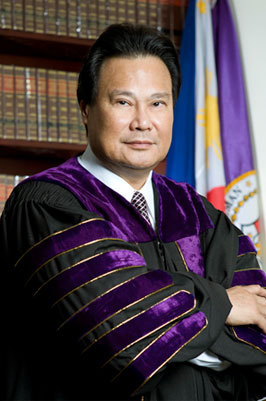
เรนาโต โคโรนา

|name = เรนาโต โคโรนา
|image = Renato Corona official portrait.jpg
|image_size = 250px
|office = ประธานศาลสูงสุดแห่งฟิลิปปินส์
|appointer = Gloria Macapagal-Arroyo|กลอเรีย มาคาปากัล-อาร์โรโย
|term_start = 17 พฤษภาคม 2553
|term_end = 29 พฤษภาคม 2555
|predecessor = Reynato Puno|เรย์นาโต ปูโน
|successor = Antonio Carpio|อันโตนิโอ คาร์ปิโอ (รักษาการ)
|office1 = ตุลาการสมทบในศาลสูงสุดแห่งฟิลิปปินส์
|appointer1 = กลอเรีย มาคาปากัล-อาร์โรโย
|term_start1 = 9 เมษายน 2545
|term_end1 = 17 พฤษภาคม 2553
|predecessor1 = Arturo Buena|อาร์ตูโร บูเอนา
|successor1 = Maria Lourdes Sereno|มาเรีย เลาวร์เดส เซเรโน
|office2 = Chief of Staff (Philippines)|รัฐมนตรีประจำสำนักนายกรัฐมนตรีแห่งฟิลิปปินส์
|president2 = กลอเรีย มาคาปากัล-อาร์โรโย
|term_start2 = 20 มกราคม 2544
|term_end2 = 9 เมษายน 2545
|predecessor2 = Aprodicio Laquian|อาโปรดิกิโอ ลาเควียน
|successor2 = Rigoberto Tiglao|ริโกเบอร์โต ทิกลาโอ
|birth_date = 15 ตุลาคม 2491 ()
|birth_place = Tanauan, Batangas|ทานาอวน ประเทศฟิลิปปินส์|ฟิลิปปินส์
|spouse = คริสตินา รอโก
เรนาโต ซี. โคโรนา (Renato C. Corona; 15 ตุลาคม 2491 – ) เป็นประธานศาลสูงสุดแห่งฟิลิปปินส์|ประธานศาลสูงสุดคนที่ยี่สิบสามแห่งประเทศฟิลิปปินส์|ฟิลิปปินส์ เดิมGloria Macapagal-Arroyo|กลอเรีย มาคาปากัล-อาร์โรโย ประธานาธิบดีฟิลิปินส์|ประธานาธิบดี ตั้งให้เป็นตุลาการสมทบในศาลสูงสุดแห่งฟิลิปปินส์|ตุลาการสมทบในศาลสูงสุดตั้งแต่วันที่ 9 เมษายน 2545 ต่อมาเมื่อReynato Puno|เรย์นาโต ปูโน (Reynato Puno) พ้นจากตำแหน่งประธานศาลสูงสุด เขาจึงได้เลื่อนสู่ตำแหน่งนั้นตั้งแต่วันที่ 12 พฤษภาคม 2553
โคโรนานั้นเดิมเป็นอาจารย์คณะนิติศาสตร์ นักกฎหมายเอกชน และรัฐมนตรีในคณะรัฐมนตรีฟิลิปปินส์|คณะรัฐมนตรีของFidel V. Ramos|ฟิเดล วี. รามอส กับของกลอเรีย อาร์โรโย ก่อนได้รับแต่งตั้งเข้าสู่ศาลสูง
ครั้นวันที่ 12 ธันวาคม 2554 เขาถูกสภาผู้แทนราษฎรฟิลิปปินส์|สภาผู้แทนราษฎรร้องขับจากตำแหน่งประธานศาลสูงสุด ต่อมาวันที่ 29 พฤษภาคม 2555 วุฒิสภาฟิลิปปินส์|วุฒิสภาชี้ขาดว่า เขามีความผิดฐานไม่แถลงทรัพย์สิน หนี้สิน และมูลค่าสุทธิ ตามความในข้อ 2 แห่งคำร้องขับเรนาโต โคโรนา ออกจากตำแหน่งประธานศาลสูงสุด|คำร้องขับออกจากตำแหน่ง
== ภูมิหลัง ==
โคโรนาเกิดเมื่อวันที่ 15 ตุลาคม 2491 ณ Tanauan, Batangas|อำเภอทานาอวน Batangas|จังหวัดบาทังกัส ประเทศฟิลิปปินส์ สมรสกับคริสตินา โคโรนา (Christina Corona) หรือชื่อสกุลเดิมว่า รอโก (Roco) มีบุตรด้วยกันสามคน และมีหลานอีกหกคน
== การศึกษา ==
=== คุณวุฒิ ===
ในปี 2513 โคโรนาสำเร็จเป็นศิลปศาสตรบัณฑิตจากAteneo de Manila University|มหาวิทยาลัยอาเตเนโอเดมะนิลา (Ateneo de Manila University) ครั้งเป็นนักศึกษา เขาได้ทำหน้าที่เป็นบรรณาธิการหนังสือพิมพ์นักศึกษาเรียก "The GUIDON|เดอะกีด็อน (The GUIDON)" ด้วย ต่อมาในปี 2517 จึงสำเร็จเป็นนิติศาสตรบัณฑิตจากAteneo Law School|คณะนิติศาสตร์ มหาวิทยาลัยอาเตเนโอ (Ateneo Law School) และการสอบเนติบัณฑิตฟิลิปปินส์|สอบเนติบัณฑิตผ่าน ได้คะแนนร้อยละ 84.6 นับเป็นที่ยี่สิบห้าจากผู้สอบทั้งหมดหนึ่งพันเก้าร้อยหกสิบห้าคน
ลุปี 2524 Harvard Law School|คณะนิติศาสตร์ มหาวิทยาลัยฮาร์วาร์ด (Harvard Law School) ตกลงรับเขาเข้าศึกษานิติศาสตรมหาบัณฑิต และเขาสำเร็จการศึกษาได้ปริญญานั้นในปีถัดมา ต่อมา จึงสำเร็จเป็นนิติศาสตรดุษฎีบัณฑิตเกียรตินิยมอันดับหนึ่งจากUniversity of Santo Tomas|มหาวิทยาลัยซันโตโทมัส (University of Santo Tomas) และได้รับเลือกเป็นตัวแทนเพื่อนร่วมห้องกล่าวคำอำลาในพิธีประสาทปริญญาบัตรด้วย
=== ข้อโต้เถียงเรื่องปริญญาดุษฎีบัณฑิต ===
วันที่ 22 ธันวาคม 2554 มาริเตส วีทัก (Marites Vitug) นักข่าวออนไลน์ประจำเว็บไซต์แร็ปเปลอร์.คอม (Rappler.com) ลงบทความอ้างว่า มหาวิทยาลัยซันโตโทมัส "คงแหกระเบียบตัวเองเสียแล้ว" ในการที่ได้มอบปริญญาดุษฎีบัณฑิตสาขากฎหมายแพ่งให้แก่โคโรนา ทั้งยังได้อนุมัติคุณวุฒิต่าง ๆ ให้แก่เขาด้วย วีทักว่า โคโรนาไม่ได้ส่งวาทนิพนธ์สำหรับสำเร็จการศึกษาชั้นดุษฎีบัณฑิตของเขาตามที่มหาวิทยาลัยกำหนดไว้เป็นระเบียบสำหรับคนทั้งปวงที่ประสงค์จะได้ปริญญาดุษฎีบัณฑิต เธอยังว่า โคโรนาเรียนนานเกินอนุญาต เพราะมหาวิทยาลัยกำหนดว่า ผู้ศึกษาชั้นดุษฎีบัณฑิตต้องสำเร็จการศึกษาภายในห้าปีแต่ไม่เกินเจ็ดปีเป็นอย่างสูง แต่ตามที่โคโรนาให้สัมภาษณ์ไว้เองปรากฏว่า เขาเริ่มทำงานส่งอาจารย์ในชั้นดุษฎีบัณฑิตเมื่อปี 2543 หรือ 2544 ทว่า มาจบการศึกษาเอาในเดือนเมษายน 2554 ทั้งยังได้เป็นหนึ่งในบัณฑิตหกคนที่ได้รับเกียรติยศสูงสุดในการเฉลิมฉลองเนื่องในโอกาสมหาวิทยาลัยซันโตโทมัสครบสี่ร้อยปี|พิธีเฉลิมฉลองวันครบรอบสี่ร้อยปีของมหาวิทยาลัยด้วย
บัณฑิตวิทยาลัย มหาวิทยาลัยซันโตโทมัส ออกแถลงการณ์บอกปัดว่ามิได้ละเมิดระเบียบตนเองเพื่อเอื้อประโยชน์ให้แก่โคโรนา โดยเสริมว่า โคโรนาได้ลงทะเบียนเรียนวิชาบังคับทั้งปวงเพื่อสำเร็จเป็นดุษฎีบัณฑิต ได้เข้าเรียนและผ่านวิชาทั้งนั้น และได้ส่ง "ศาสตรนิพนธ์ทางการศึกษา" เป็นวาทนิพนธ์ในระหว่างบรรยายรวมแล้ว มหาวิทยาลัยยังว่า นับแต่คณะกรรมการการอุดมศึกษา (ประเทศฟิลิปปินส์|คณะกรรมการการอุดมศึกษาประกาศให้มหาวิทยาลัยเป็น "สถาบันอุดมศึกษาที่ปกครองตนเอง" สืบมา มหาวิทยาลัยย่อมมีเสรีภาพทางการศึกษาประจำสถาบันในอันที่จะวางมาตรฐานคุณลักษณะและความเป็นเลิศของตนเอง และกำหนดเองว่าจะประสาทปริญญาใดให้แก่ผู้ใดตามสมควร มหาวิทยาลัยกล่าวด้วยว่า ประเด็นระยะเวลาการเป็นนักศึกษาของโคโรนากับประเด็นเรื่องเกียรติยศที่เขาได้รับนั้นเป็นแต่เรื่องมโนสาเร่ เพราะเรื่องเหล่านี้ย่อมเป็น "เสรีภาพทางการศึกษาประจำสถาบัน" ของมหาวิทยาลัย ขณะเดียวกัน มหาวิทยาลัยซันโตโทมัสก็อ้างว่า วีทักผิดใจกับโคโรนาและศาลสูงสุดอยู่ จึงสงสัยว่า เธอเขียนบทความเพื่อวัตถุประสงค์อันใด
ฝ่ายวีทักนั้น เมื่อมีผู้ขอให้วิจารณ์แถลงการณ์ของมหาวิทยาลัย ก็ตอบว่า ในแถลงการณ์นั้น มหาวิทยาลัย "บอกอยู่เป็นพื้นแล้วว่า เรามีระเบียบ แต่เราจะฝืนมันก็ได้โดยเอาเสรีภาพทางการศึกษาและอำนาจในการปกครองตนเองเข้าอ้าง" เธอยังเขียนหนังสือชื่อ "แชโดว์ออฟเดาบต์: โพรบิงเดอะสุพรีมคอร์ต (Shadow of Doubt: Probing the Supreme Court)" ตอนหนึ่งว่า ที่โคโรนาอ้างว่าได้ปริญญาศิลปศาสตรบัณฑิตจากมหาวิทยาลัยอาเตเนโอเดมะนิลาพร้อมด้วยเกียรติยศต่าง ๆ นั้น ไม่มีบันทึกไว้ในบรรณสารของมหาวิทยาลัยแต่ประการใด
== ตำแหน่งประธานศาลสูงสุด ==
=== การเข้าสู่ตำแหน่ง ===
วันที่ 12 พฤษภาคม 2553 อันเป็นวันที่สองหลังจากมีการเลือกตั้งทั่วไปในประเทศฟิลิปปินส์ พ.ศ. 2553|การเลือกตั้งทั่วไป และเป็นเวลาหนึ่งเดือนก่อนกลอเรีย อาร์โรโย พ้นจากตำแหน่งประธานาธิบดี นางได้ตั้งโคโรนาเป็นประธานศาลสูงสุดคนที่ยี่สิบสาม หลังจากเรย์นาโต ปูโน ประธานศาลคนก่อน เกษียณอายุราชการไป
=== การถูกร้องขับจากตำแหน่ง ===
วันที่ 12 ธันวาคม 2554 สมาชิกสภาผู้แทนราษฎรจำนวนหนึ่งร้อยแปดสิบคนเข้าชื่อในคำร้องขับโคโรนาจากตำแหน่งประธานศาลสูงสุด เมื่อพิจารณาแล้วว่า รัฐธรรมนูญบัญญัติให้มีสมาชิกเข้าชื่อไม่ต่ำกว่าเก้าสิบห้าคนขึ้นไป ประธานสภาผู้แทนราษฎรจึงส่งคำร้องนั้นให้วุฒิสภาพิจารณา
คำร้องนั้นว่า คดีทั้งหลายอันว่าด้วยการบริหารราชการของกลอเรีย อาร์โรโยนั้น โคโรนาได้ชี้ขาดตัดสินอย่างไม่เป็นกลางโดยต่อเนื่องสืบ ๆ มา อนึ่ง โคโรนายังมิได้แถลงทรัพย์สินตามที่รัฐธรรมนูญกำหนดด้วย โคโรนาแก้ว่า ทรัพย์สินจำนวนสองล้านสี่แสนดอลลาร์สหรัฐของเขานั้นหาจำต้องเปิดเผยไม่ เพราะรัฐธรรมนูญว่า เงินตราต่างประเทศซึ่งฝากอยู่นั้นไม่ต้องรายงาน ส่วนทรัพย์สินจำนวนที่เหลือซึ่งเป็นเงินเปโซนั้นเป็นของญาติ เขายังว่า ที่เป็นความขึ้นมาครั้งนี้ล้วนแต่ถูกแรงขับเคลื่อนทางการเมืองอันเนื่องมาจากการที่เบนิกโน อากีโนที่ 3 รณรงค์ต่อต้านการฉ้อราษฎร์บังหลวง
ต่อมาวันที่ 29 พฤษภาคม 2555 วุฒิสภาพิจารณาเป็นสัตย์แล้วเห็นว่า โคโรนามีความผิดโดยฝ่าฝืนบทบัญญัติของรัฐธรรมนูญที่ให้แถลงทรัพย์สิน หนี้สิน และมูลค่าสุทธิต่อสาธารณชน ตามความในข้อ 2 แห่งคำร้องของสภาผู้แทนราษฎร
== อ้างอิง ==
reflist|2|refs=
== แหล่งข้อมูลอื่น ==
* โคโรนาตงฉินหรือเปล่า?: แผนที่ทรัพย์สินเชิงปฏิสัมพันธ์แสดงการแถลงทรัพย์สินของเรนาโต โคโรนา ประธานศาล ที่ แร็ปเปลอร์.คอม
* รายการพิเศษว่าด้วยการชำระคดีโคโรนา ที่ แร็ปเปลอร์.คอม
* ตุลาการเรนาโต ซี. โคโรนา ที่ เว็บไซต์ศาลสูงสุด
* คำร้องขับเรนาโต ซี. โคโรนา ออกจากตำแหน่งประธานศาลสูงสุด โดย เซ็นเซรีพอร์ต
* คำแก้คำร้องของเรนาโต ซี. โคโรนา โดย เซ็นเซรีพอร์ต
* รายงานการร้องขับโคโรนาออกจากตำแหน่ง โดย เซ็นเซรีพอร์ต
* สรุปการตัดสินคดีโคโรนา โดย เซ็นเซรีพอร์ต
<!--
|-
|-
-->
หมวดหมู่:ตุลาการสมทบในศาลสูงสุดแห่งฟิลิปปินส์
หมวดหมู่:ประธานศาลสูงสุดแห่งฟิลิปปินส์
หมวดหมู่:นักการศึกษาชาวฟิลิปปินส์
หมวดหมู่:ตุลาการชาวฟิลิปปินส์
หมวดหมู่:นักกฎหมายชาวฟิลิปปินส์
หมวดหมู่:ศิษย์เก่าคณะนิติศาสตร์ มหาวิทยาลัยฮาร์วาร์ด
หมวดหมู่:เจ้าหน้าที่ซึ่งถูกฟ้องขับออกจากตำแหน่ง
หมวดหมู่:บุคคลจากจังหวัดบาตังกัส